Kashima-Asahi Station

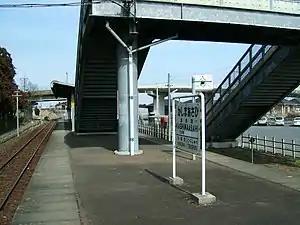
Kashima-Asahi Station, March 2008

is a passenger railway station in the town of Hokota, Ibaraki Prefecture, Japan operated by the third sector Kashima Rinkai Railway.